Svetlana Kiseliova

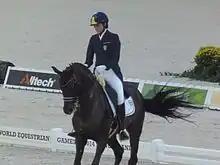
Svetlana Kiseliova and Parish (2014 FEI World Equestrian Games)

Svitlana Ivanivna Kyselyova (born 25 August 1971) is a Ukrainian dressage rider. She represented Ukraine at the 2012 Summer Olympics in the individual dressage, finishing 46th.